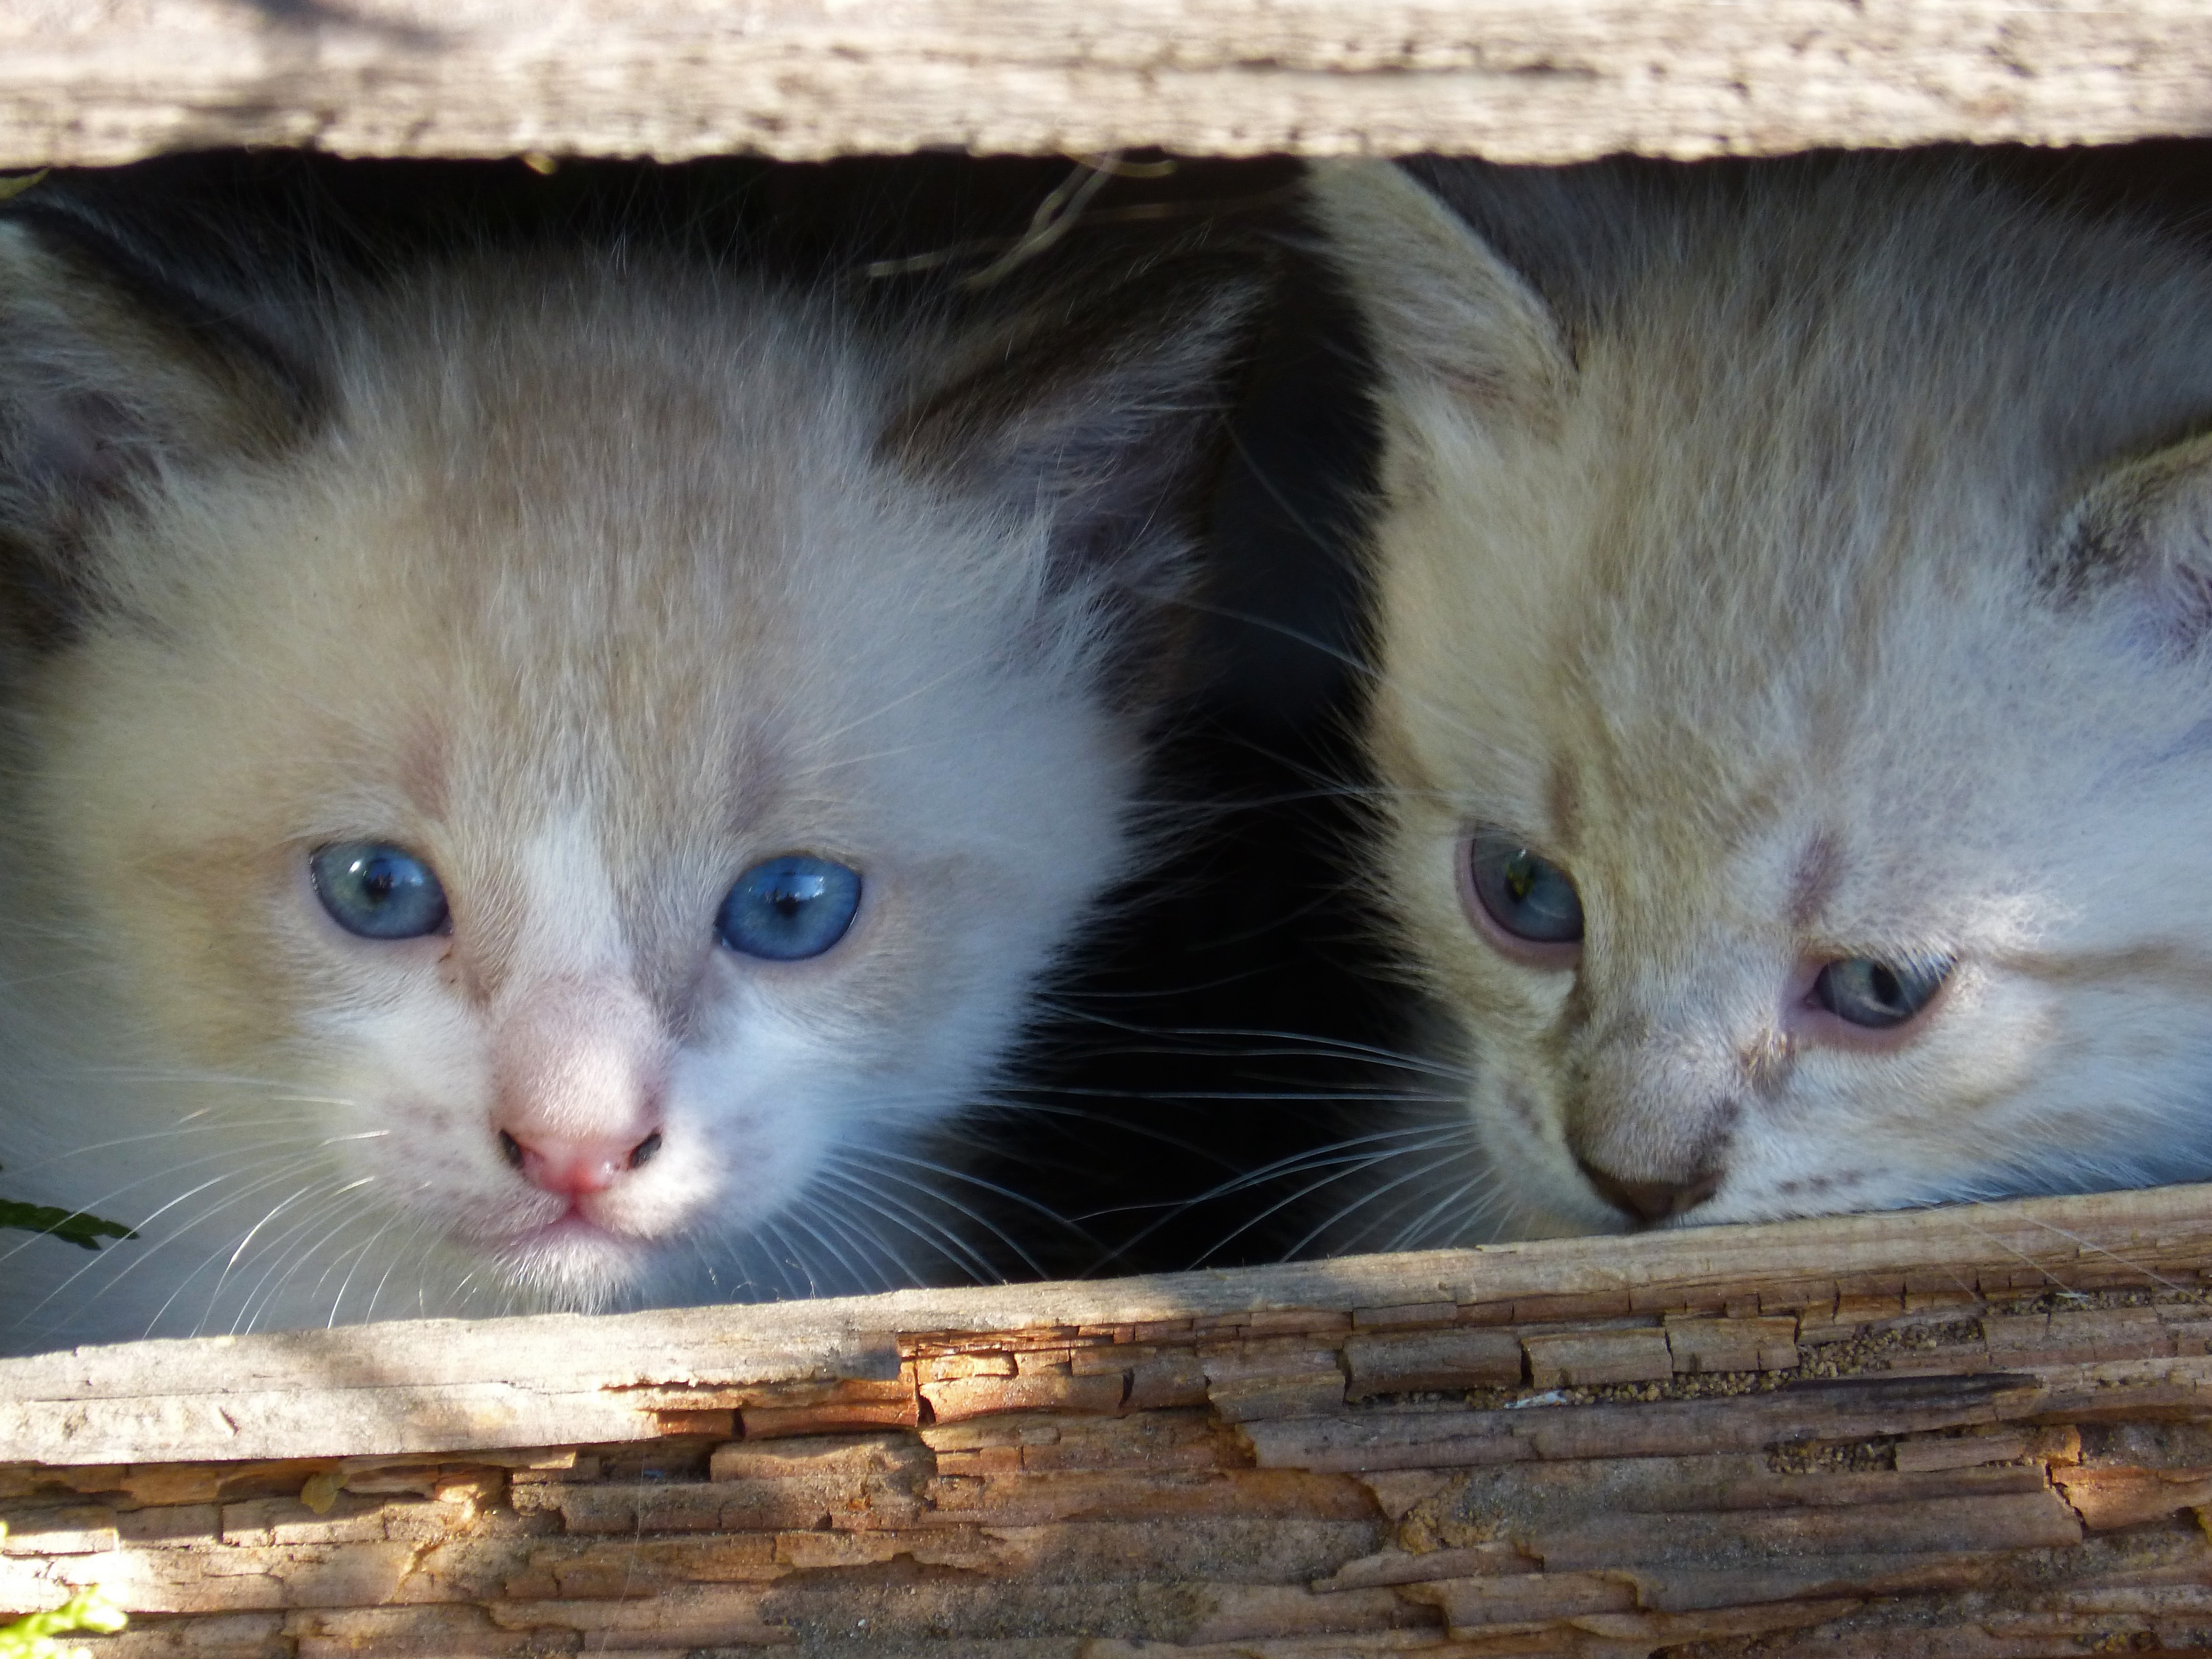
pet, kitten, cat, mammal, fauna, cats, nose, whiskers, vertebrate, escondido, adorable, kittens, small to medium sized cats, cat like mammal, carnivoran, domestic short haired cat